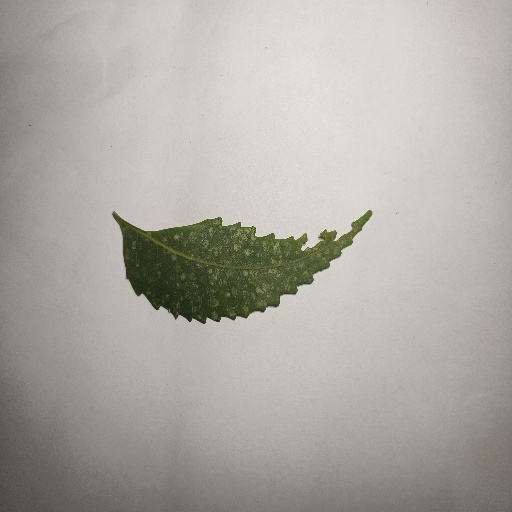
Species: Neem
Leaf condition: Powdery Mildew